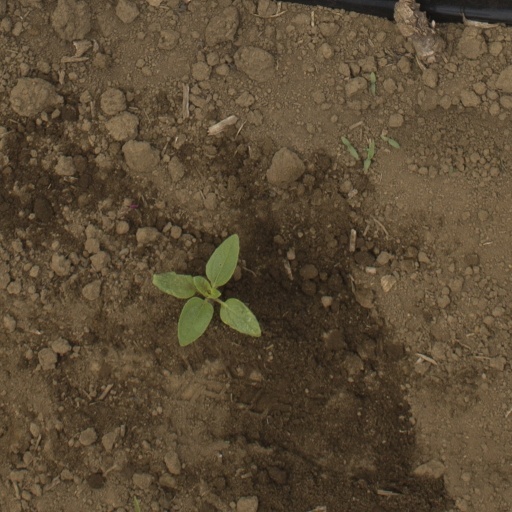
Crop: Jerusalem artichoke